Marvão

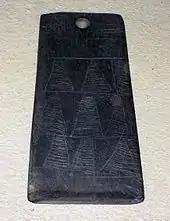
Idol plaque or 'pedra de raia' type found among grave goods at a dolmen in Marvão (3rd millennium BCE)

The earliest dolmens in southern Portugal date from c. 4800 BCE, and this culture lasted into the Bronze Age (2000 BCE) and beyond into the Iron Age. In and around Marvão, there exists a high concentration of dolmens, rock-hewn tombs, passage mounds and megaliths, dated to the 3rd millennium BCE.